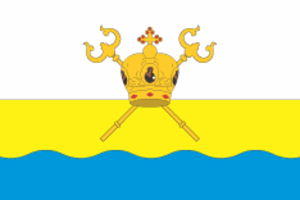
Voznessensk est une ville de l'oblast de Mykolaïv, en Ukraine, et le centre administratif du raïon de Voznessensk. Sa population s'élevait à 36 613 habitants en 2013.
L'Ukraine comprend 24 régions administratives, une république autonome, et deux municipalités avec des statuts régionaux. Il existe aussi onze régions historiques, sans plus de réalité administrative actuelle que les anciennes provinces historiques françaises.
Mykolaïv, aussi appelée Nikolaïev ou Nikolaev, est une ville portuaire et industrielle du sud de l'Ukraine et la capitale administrative de l'oblast de Mykolaïv. Sa population s'élève à 496 168 habitants en 2013.